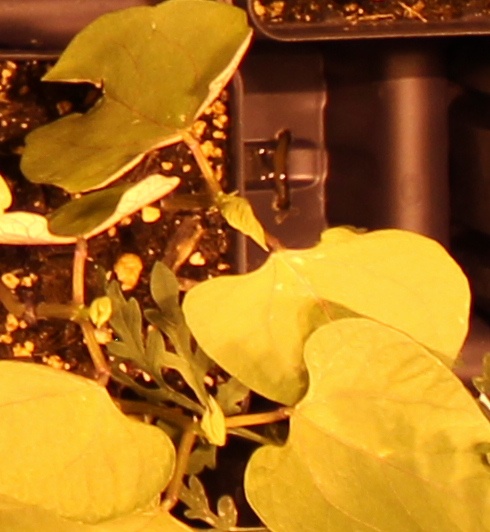
Label: Blackbean